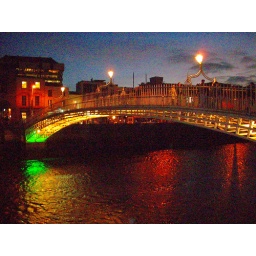
This pedestrian bridge dates back to 1818 and connects the north and south sides of Dublin over the river Liffey.